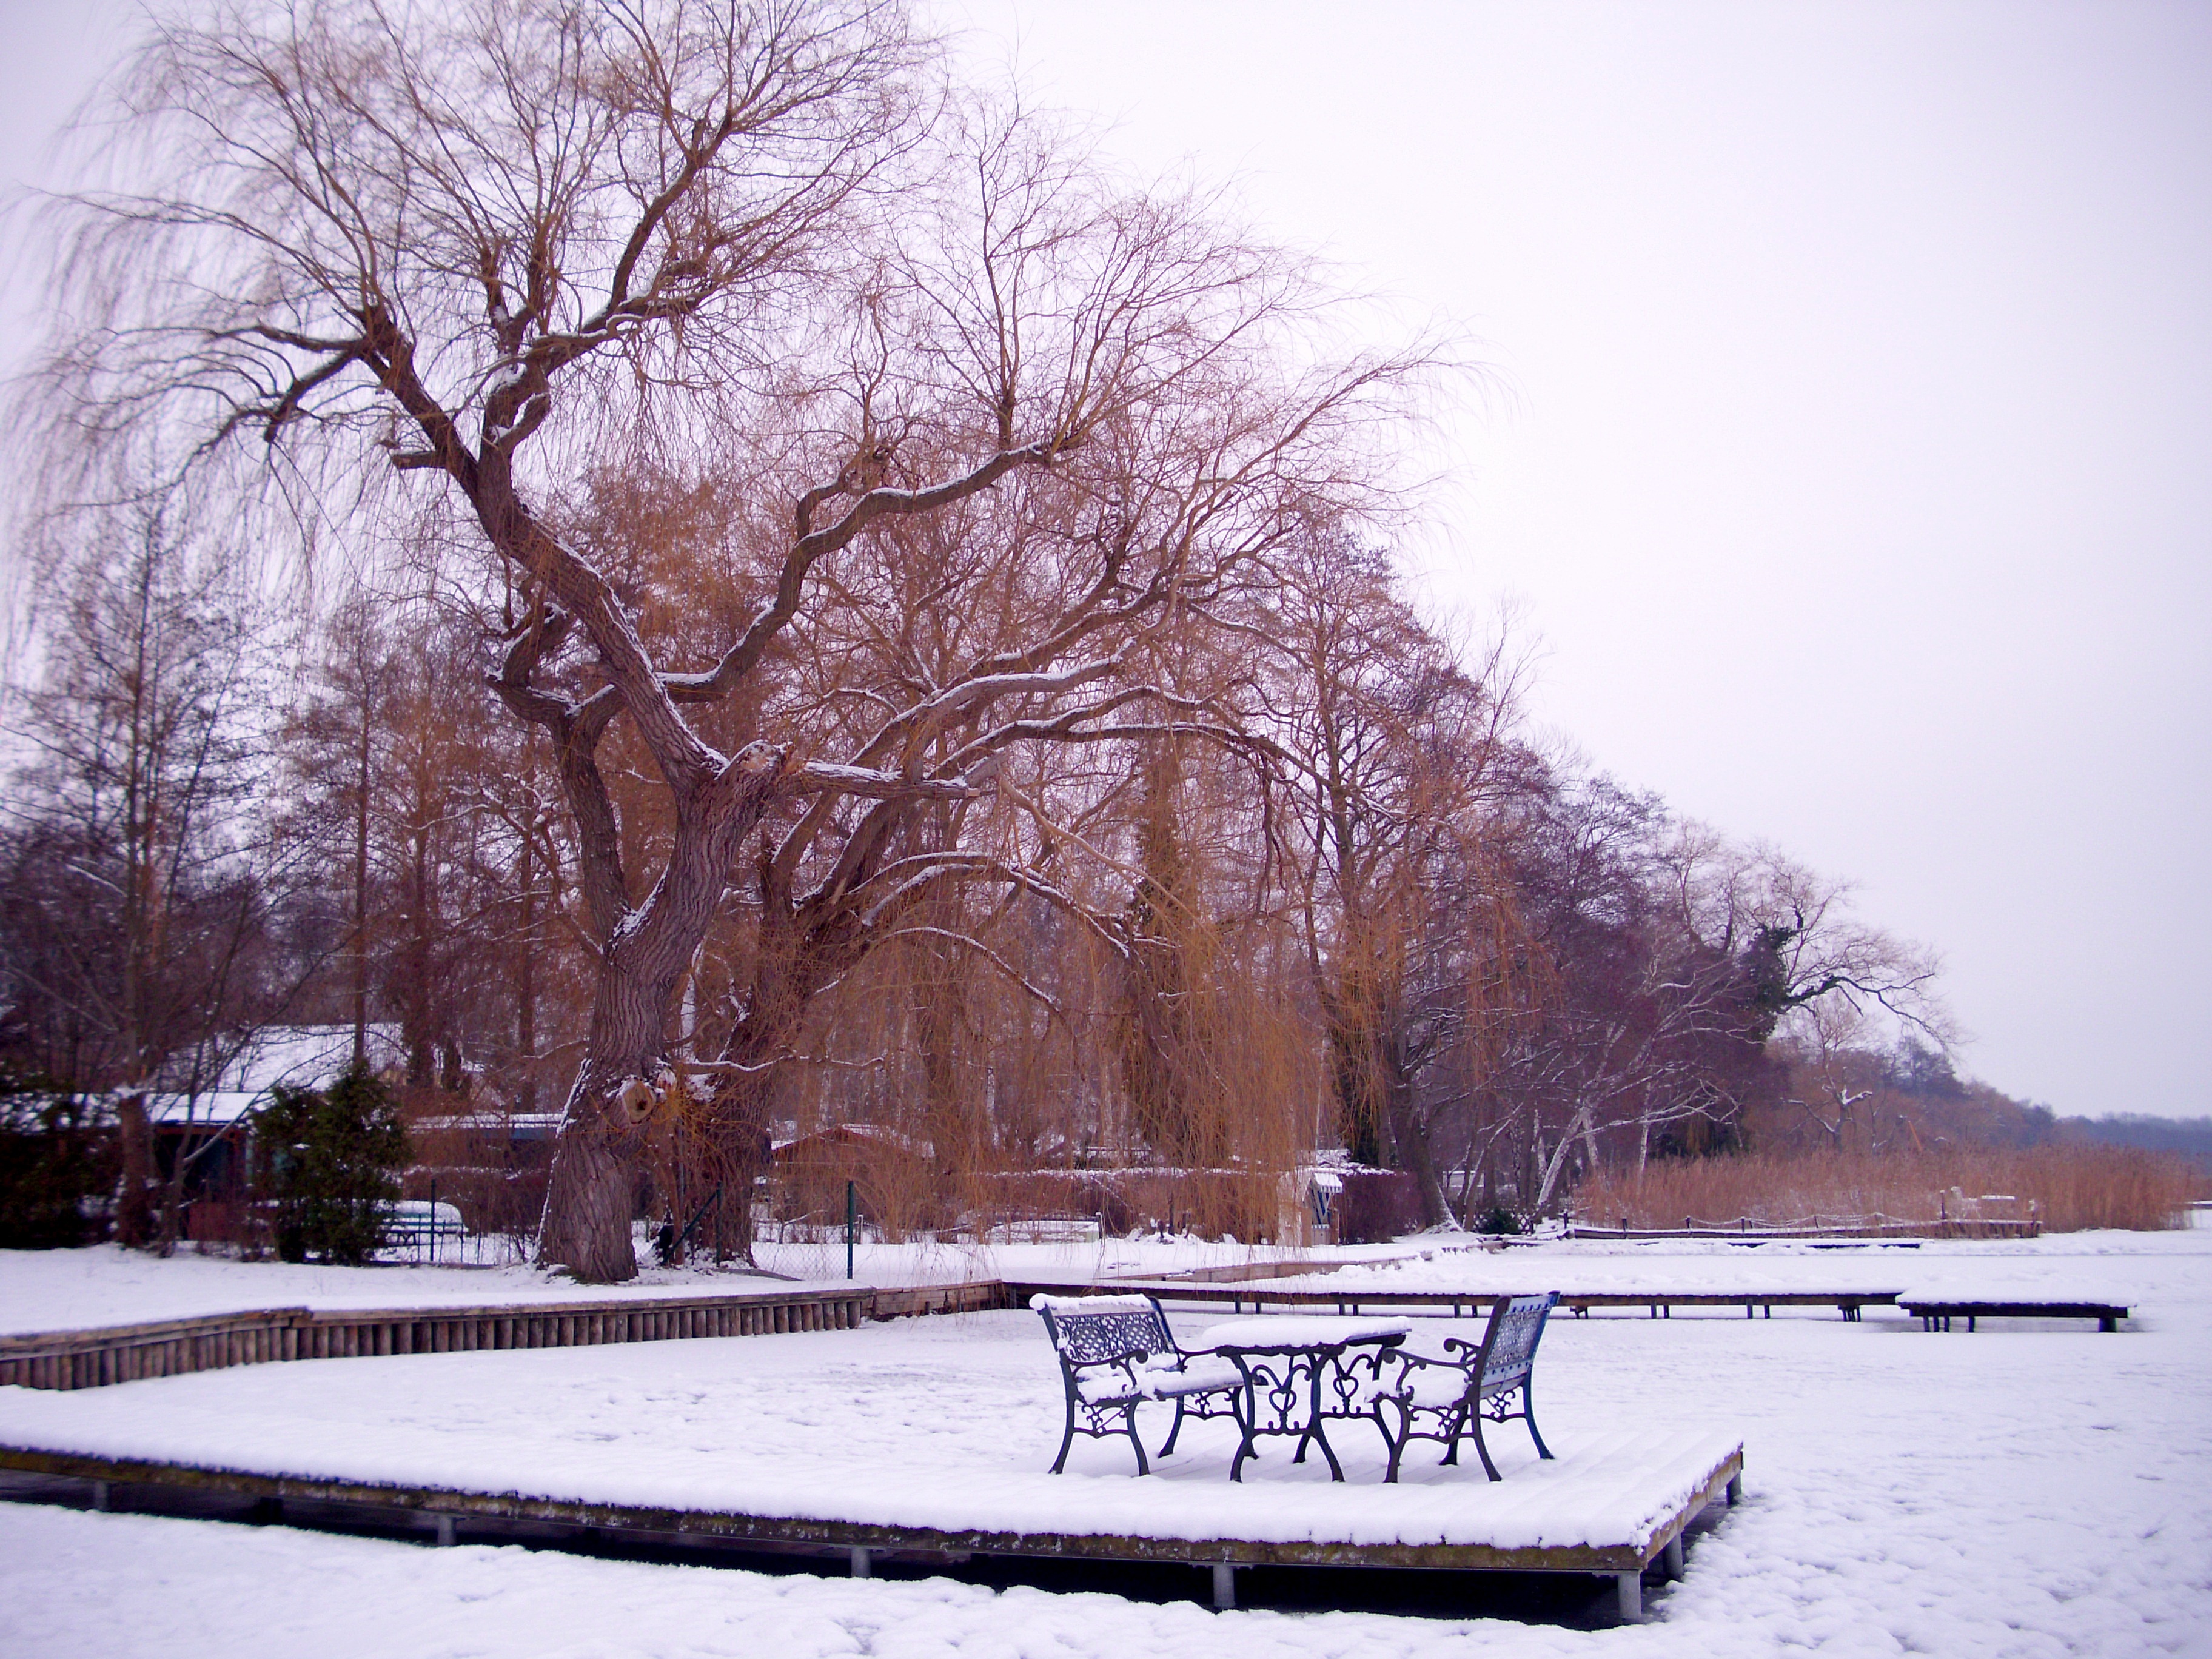
tree, branch, snow, cold, winter, plant, white, morning, frost, idyllic, ice, weather, romantic, snowy, season, winter magic, freezing, woody plant